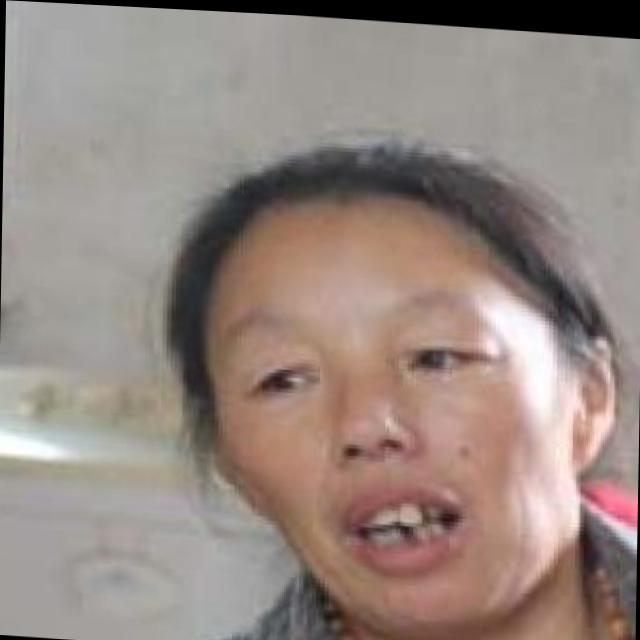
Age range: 21-44